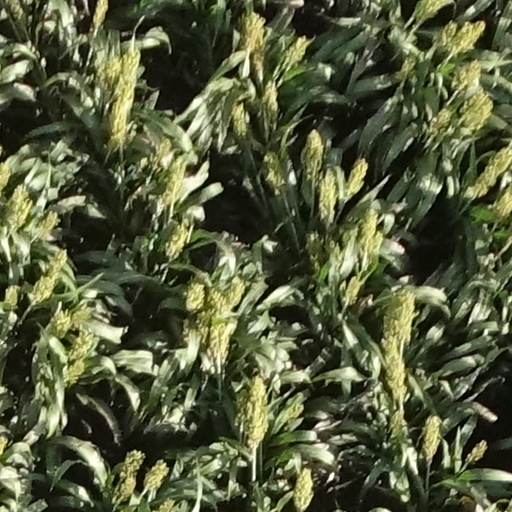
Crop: sorghum